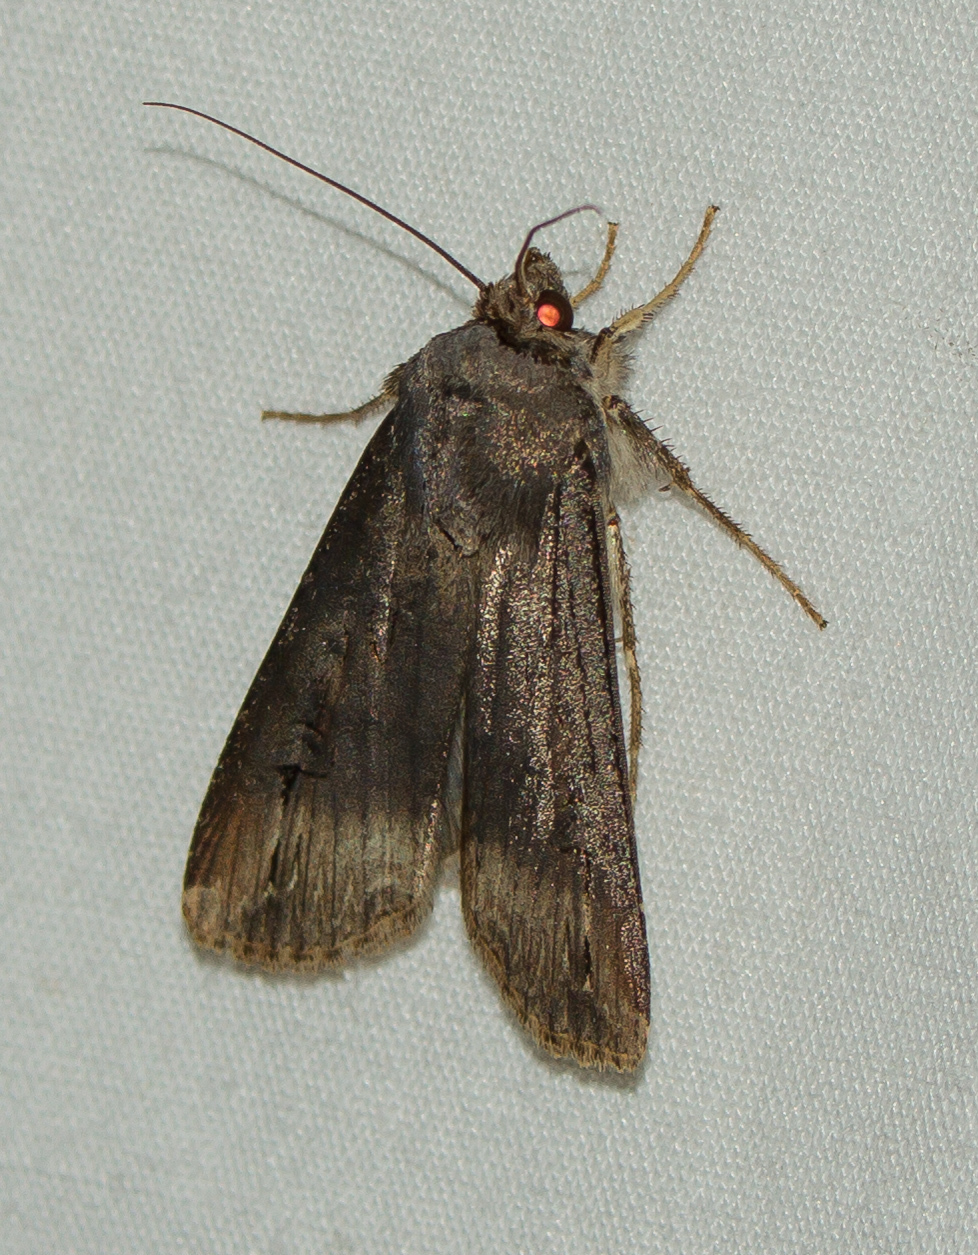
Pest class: cutworms